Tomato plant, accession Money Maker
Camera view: vertical (180 deg); turntable rotation: 0 degrees
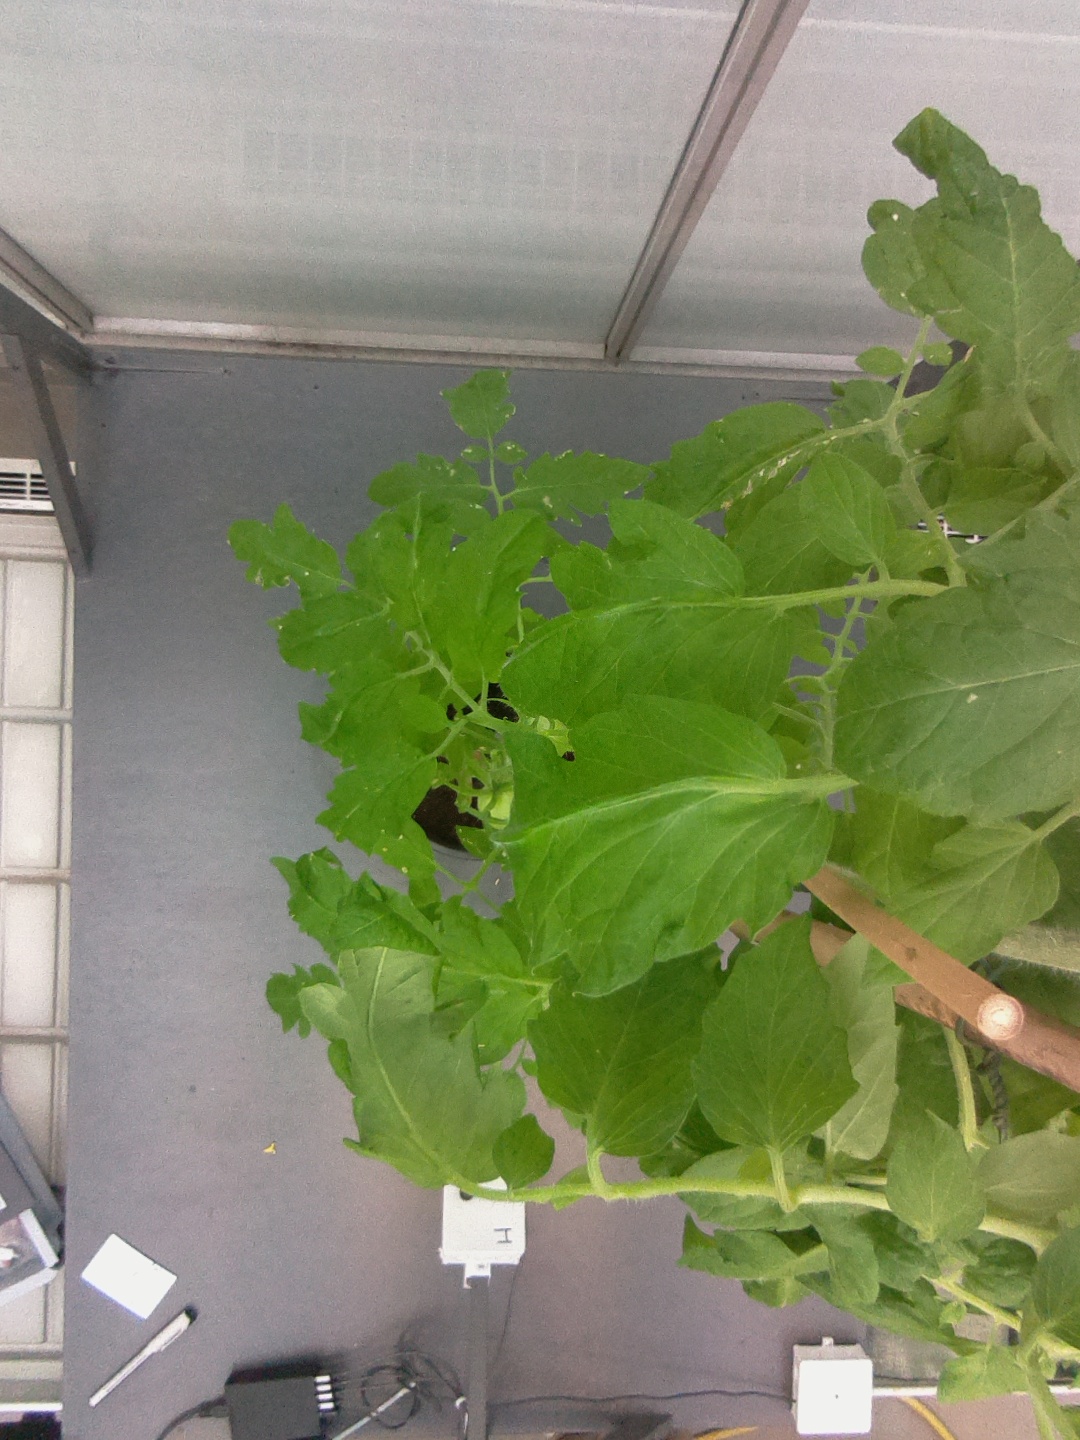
BBCH growth stage 71: 10%-20% of final fruit size